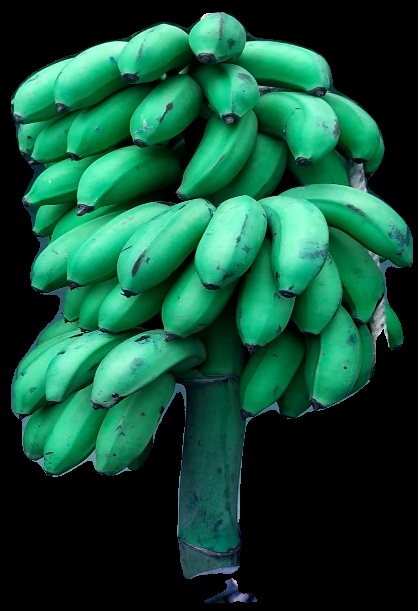
Variety: rasbale
Grade: grade2